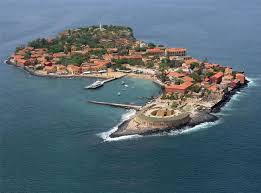
Gis naa fi ag géej goo xam ne am na lu nekk ci digg bi loo xam ne am na ay vert-vert yu nekk ci digg bi ak ay xonq-xonq ak ay tabax.